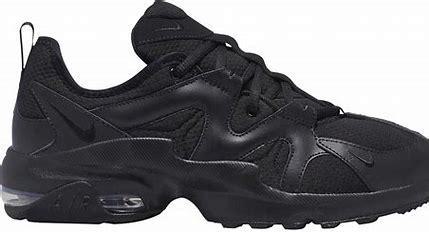
Brand: Nike
Model: Air Max Graviton